Kidnapped from Israel

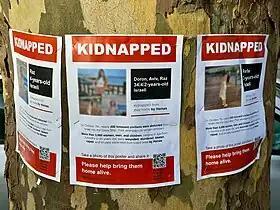
"Kidnapped from Israel" posters

Kidnapped from Israel is a flyer campaign started by Israeli artists , Dede Bandaid and Tal Huber shortly after the 7 October 2023 attack on Israel, in the early stages of the Gaza war and hostage crisis. The flyers contain images of individuals taken in the attacks and are modeled on the missing persons on milk cartons practice from the 1980s in the US. Mintz and Bandaid made the flyers freely and publicly available online, in 22 languages. The flyers have proliferated in cities and on campuses around the world.